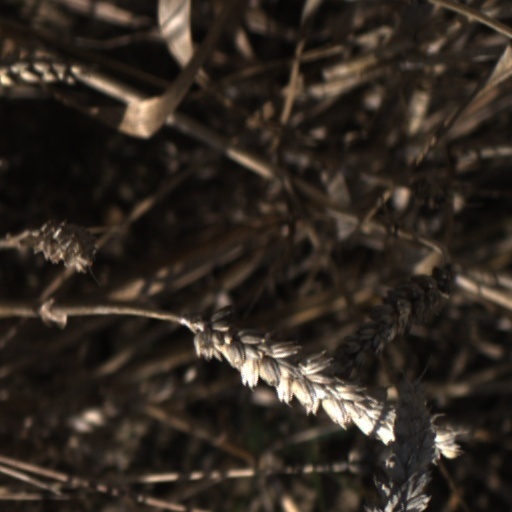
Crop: wheat